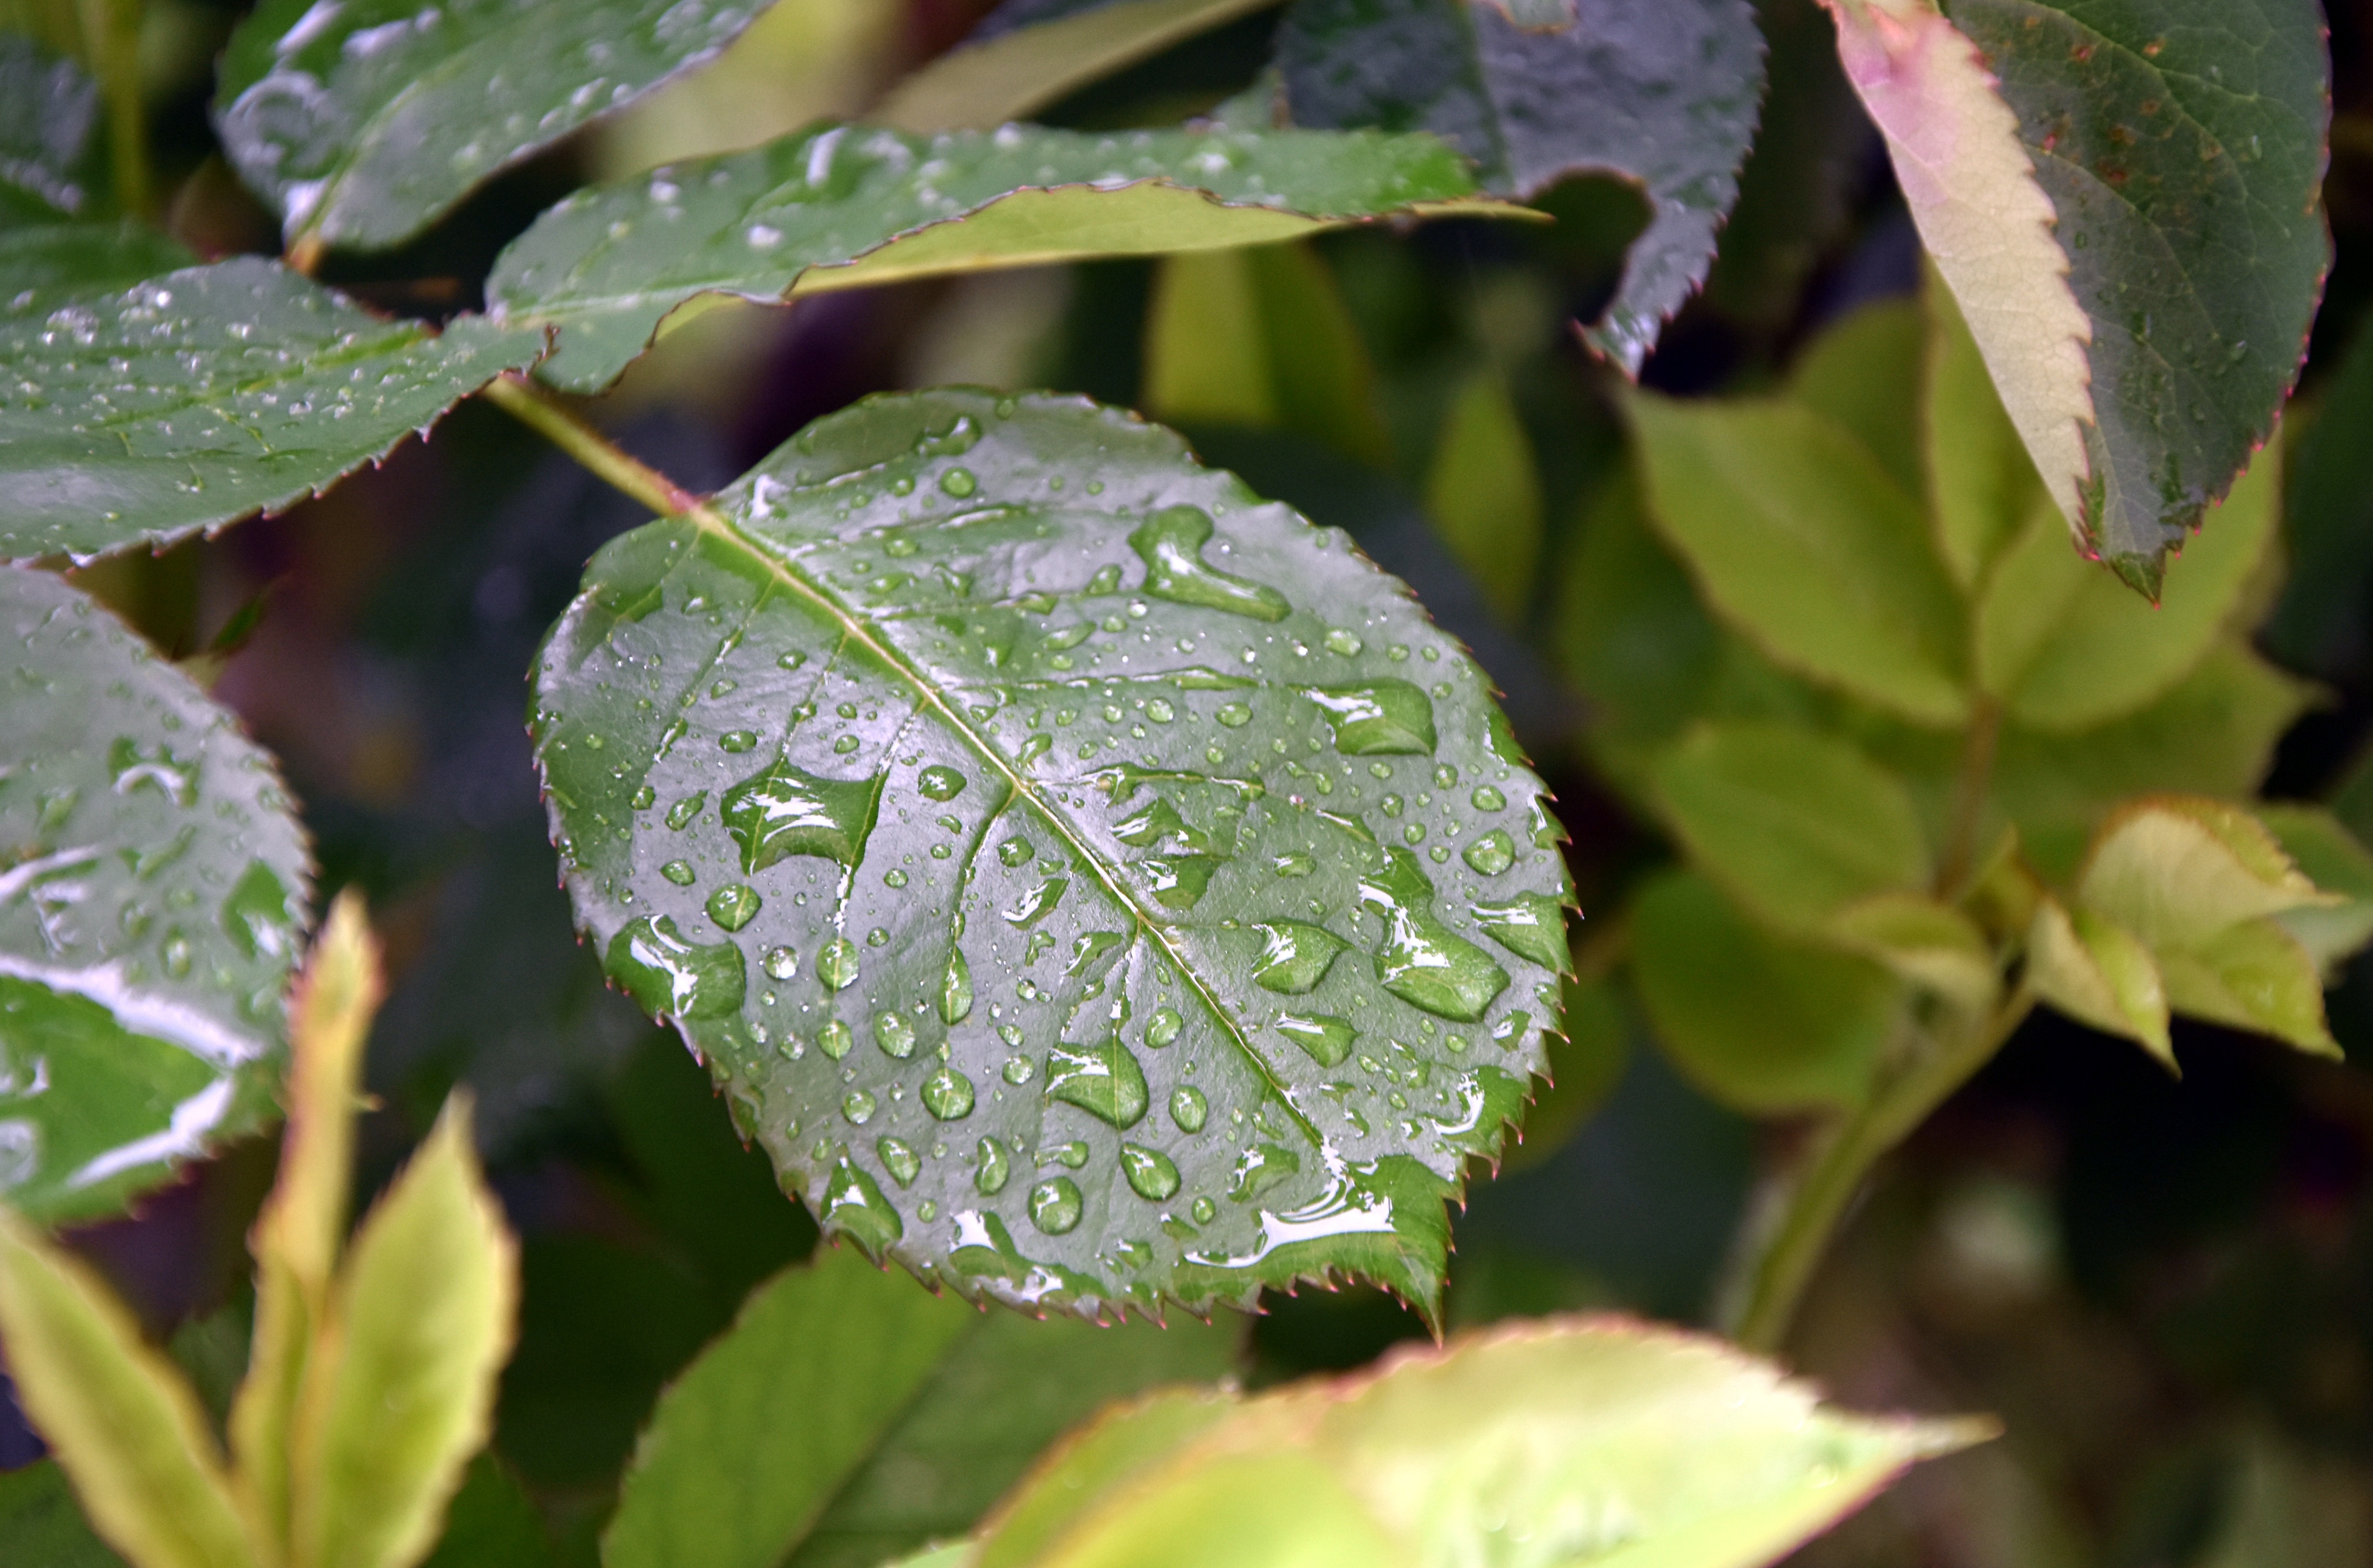
tree, nature, plant, rain, leaf, flower, foliage, green, produce, botany, flora, wildflower, shrub, drops, drops of water, macro photography, green leaves, flowering plant, land plant